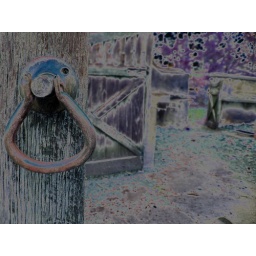
Solarized, off-hue image. Three seperate wooden doorways at an abandoned house in Richmond.